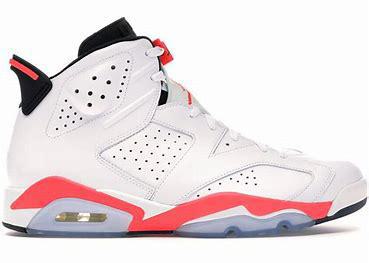
Brand: Jordan
Model: 6 Retro